Final Fantasy VII: Advent Children

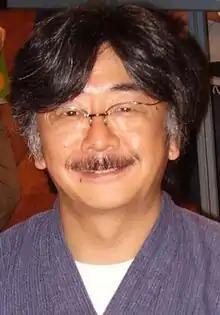
Nobuo Uematsu in 2006

The music of "Final Fantasy VII Advent Children" was composed by Nobuo Uematsu, Keiji Kawamori, Kenichiro Fukui, and Tsuyoshi Sekito, and arranged by Fukui, Sekito, Kawamori, Shirō Hamaguchi, and Kazuhiko Toyama. Nomura would make some changes and have the composers re-record the piece upon hearing each track. The end theme, "Calling", was written and performed by former Boøwy vocalist Kyosuke Himuro. The soundtrack includes both pieces original to the film and arrangements of works from "Final Fantasy VII", originally composed by Uematsu. Some of the arrangements, including "Advent: One-Winged Angel", are performed by The Black Mages, a rock band formed by Uematsu, Fukui, and Sekito. Both the pieces are original to the film, and the film arrangements cover a variety of musical styles, including orchestral, choral, classical piano, and rock music; "Variety" noted that the styles vary between "sparse piano noodlings, pop-metal thrashings, and cloying power ballads". The 2005 soundtrack album "Final Fantasy VII Advent Children Original Soundtrack" collects 26 tracks of music from the film on two discs. Square Enix published it on September 28, 2005. In addition to the regular release, a limited edition was produced containing alternative cover art and a booklet of credits and lyrics. The soundtrack album reached position #15 on the Japanese Oricon music charts and stayed on the charts for ten weeks.